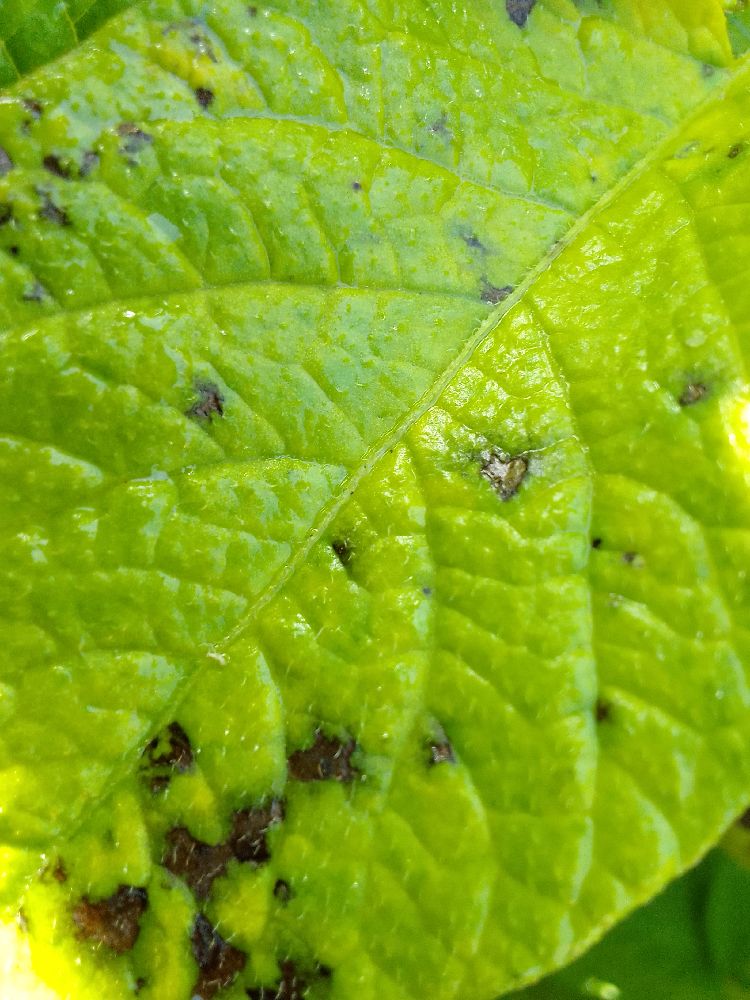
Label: Early blight